Hollaback Girl

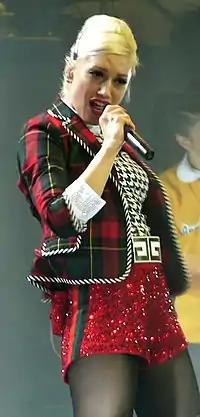
Stefani performing "Hollaback Girl" in 2007 at The Sweet Escape Tour.

As part of Gwen Stefani's vision of creating "a silly dance record", she had worked with the Neptunes (Pharrell and Chad Hugo) during the early stages of writing songs for her debut solo album "Love. Angel. Music. Baby.". However, a case of writer's block resulted in reportedly uninspired collaborations. As the album neared completion, Stefani regained her confidence and booked another session with the Neptunes. Stefani flew to New York City to meet up with Pharrell, and after finishing two songs within a week, Stefani ended the session early and prepared to return home. A few minutes later, Pharrell called her back into the studio to write another song. Stefani said, "I was tired. I wanted to go home, but he was like, 'Don't leave yet. When she returned to the studio, Pharrell began to play Stefani his first solo album, the then-unreleased "In My Mind", and she became envious. Excited by his material, she decided to write another song with Pharrell, despite her opinion that the album already contained far too many tracks.